Château de la Muette

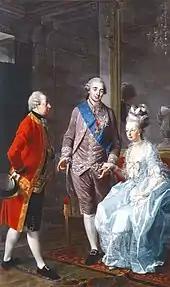
Archduke Maximilian Francis of Austria visits Marie Antoinette and Louis XVI on 7 February 1775 at the Château de la Muette (painting by the Austrian portraitist Josef Hauzinger)

On the Duchess of Berry's death in 1719, the château passed to the nine-year-old king, Louis XV. The king used the château to entertain his mistresses, including the three de Nesle sisters, Madame de Pompadour and Madame du Barry.